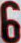
Number: 6